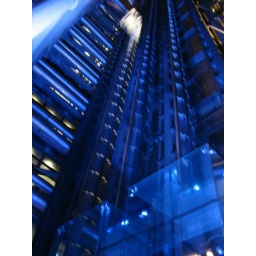
This is a cool blue building we found while wondering around looking for food our frist night in London.